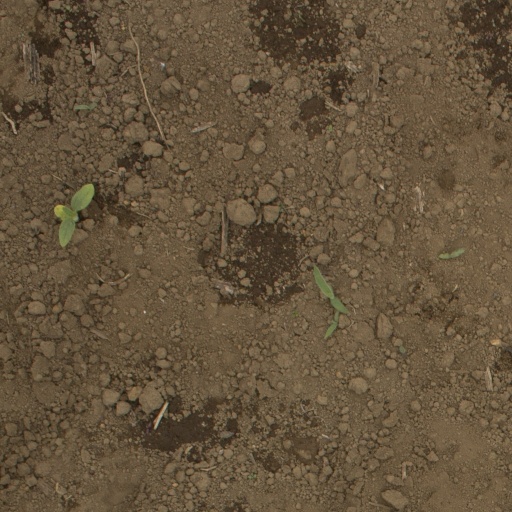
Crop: Jerusalem artichoke